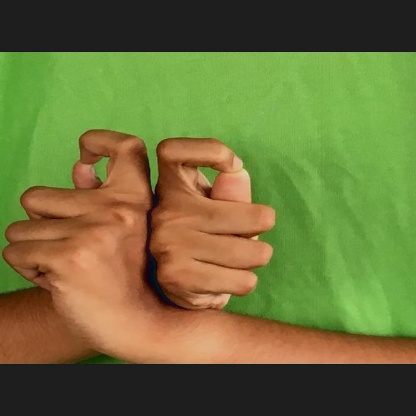
Mudra: Berunda